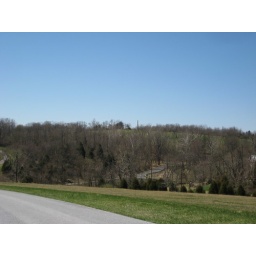
This monument stood out prominently on the hill over the trees; I never did find out what monument it was...